Kalevanharju

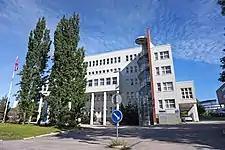
The Tampere Adult Education Center in Kalevanharju

Kalevanharju is a district of Tampere, Finland. It is bordered on the north by Liisankallio, on the northeast by Kaleva, on the east by Kalevanrinne, on the south by Hatanpää, on the west by Ratina and on the northwest by Tulli. The Central Campus of the Tampere University, the Kalevankangas Cemetery and the Tampere Adult Education Center are located in Kalevanharju.